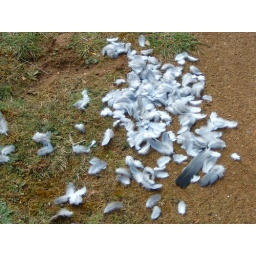
Obvious signs of wildlife. A probable strike on a pigeon by a cat or maybe a sparrowhawk.